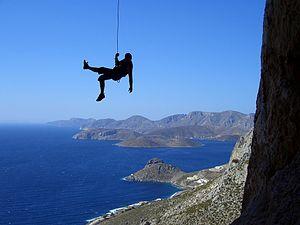
Kalymnos ou Calymnos est une île montagneuse de l'archipel du Dodécanèse dans la mer Égée. Elle se trouve à 12 km au nord de l'île de Kos, à 2 km au sud de Leros et près de la Turquie au niveau de la péninsule de Bodrum. Cette île gréco-romano-byzantine de l'Antiquité au XIVᵉ siècle passa ensuite aux Hospitaliers de l'ordre de Saint-Jean de Jérusalem, aux Turcs ottomans au XVIᵉ siècle et aux italiens en 1911, avant de rejoindre la Grèce en 1947. Elle est principalement connue pour son activité de pêche aux éponges naturelles et depuis quelques années voit sa notoriété s'accroitre dans le domaine des sports d'escalade.